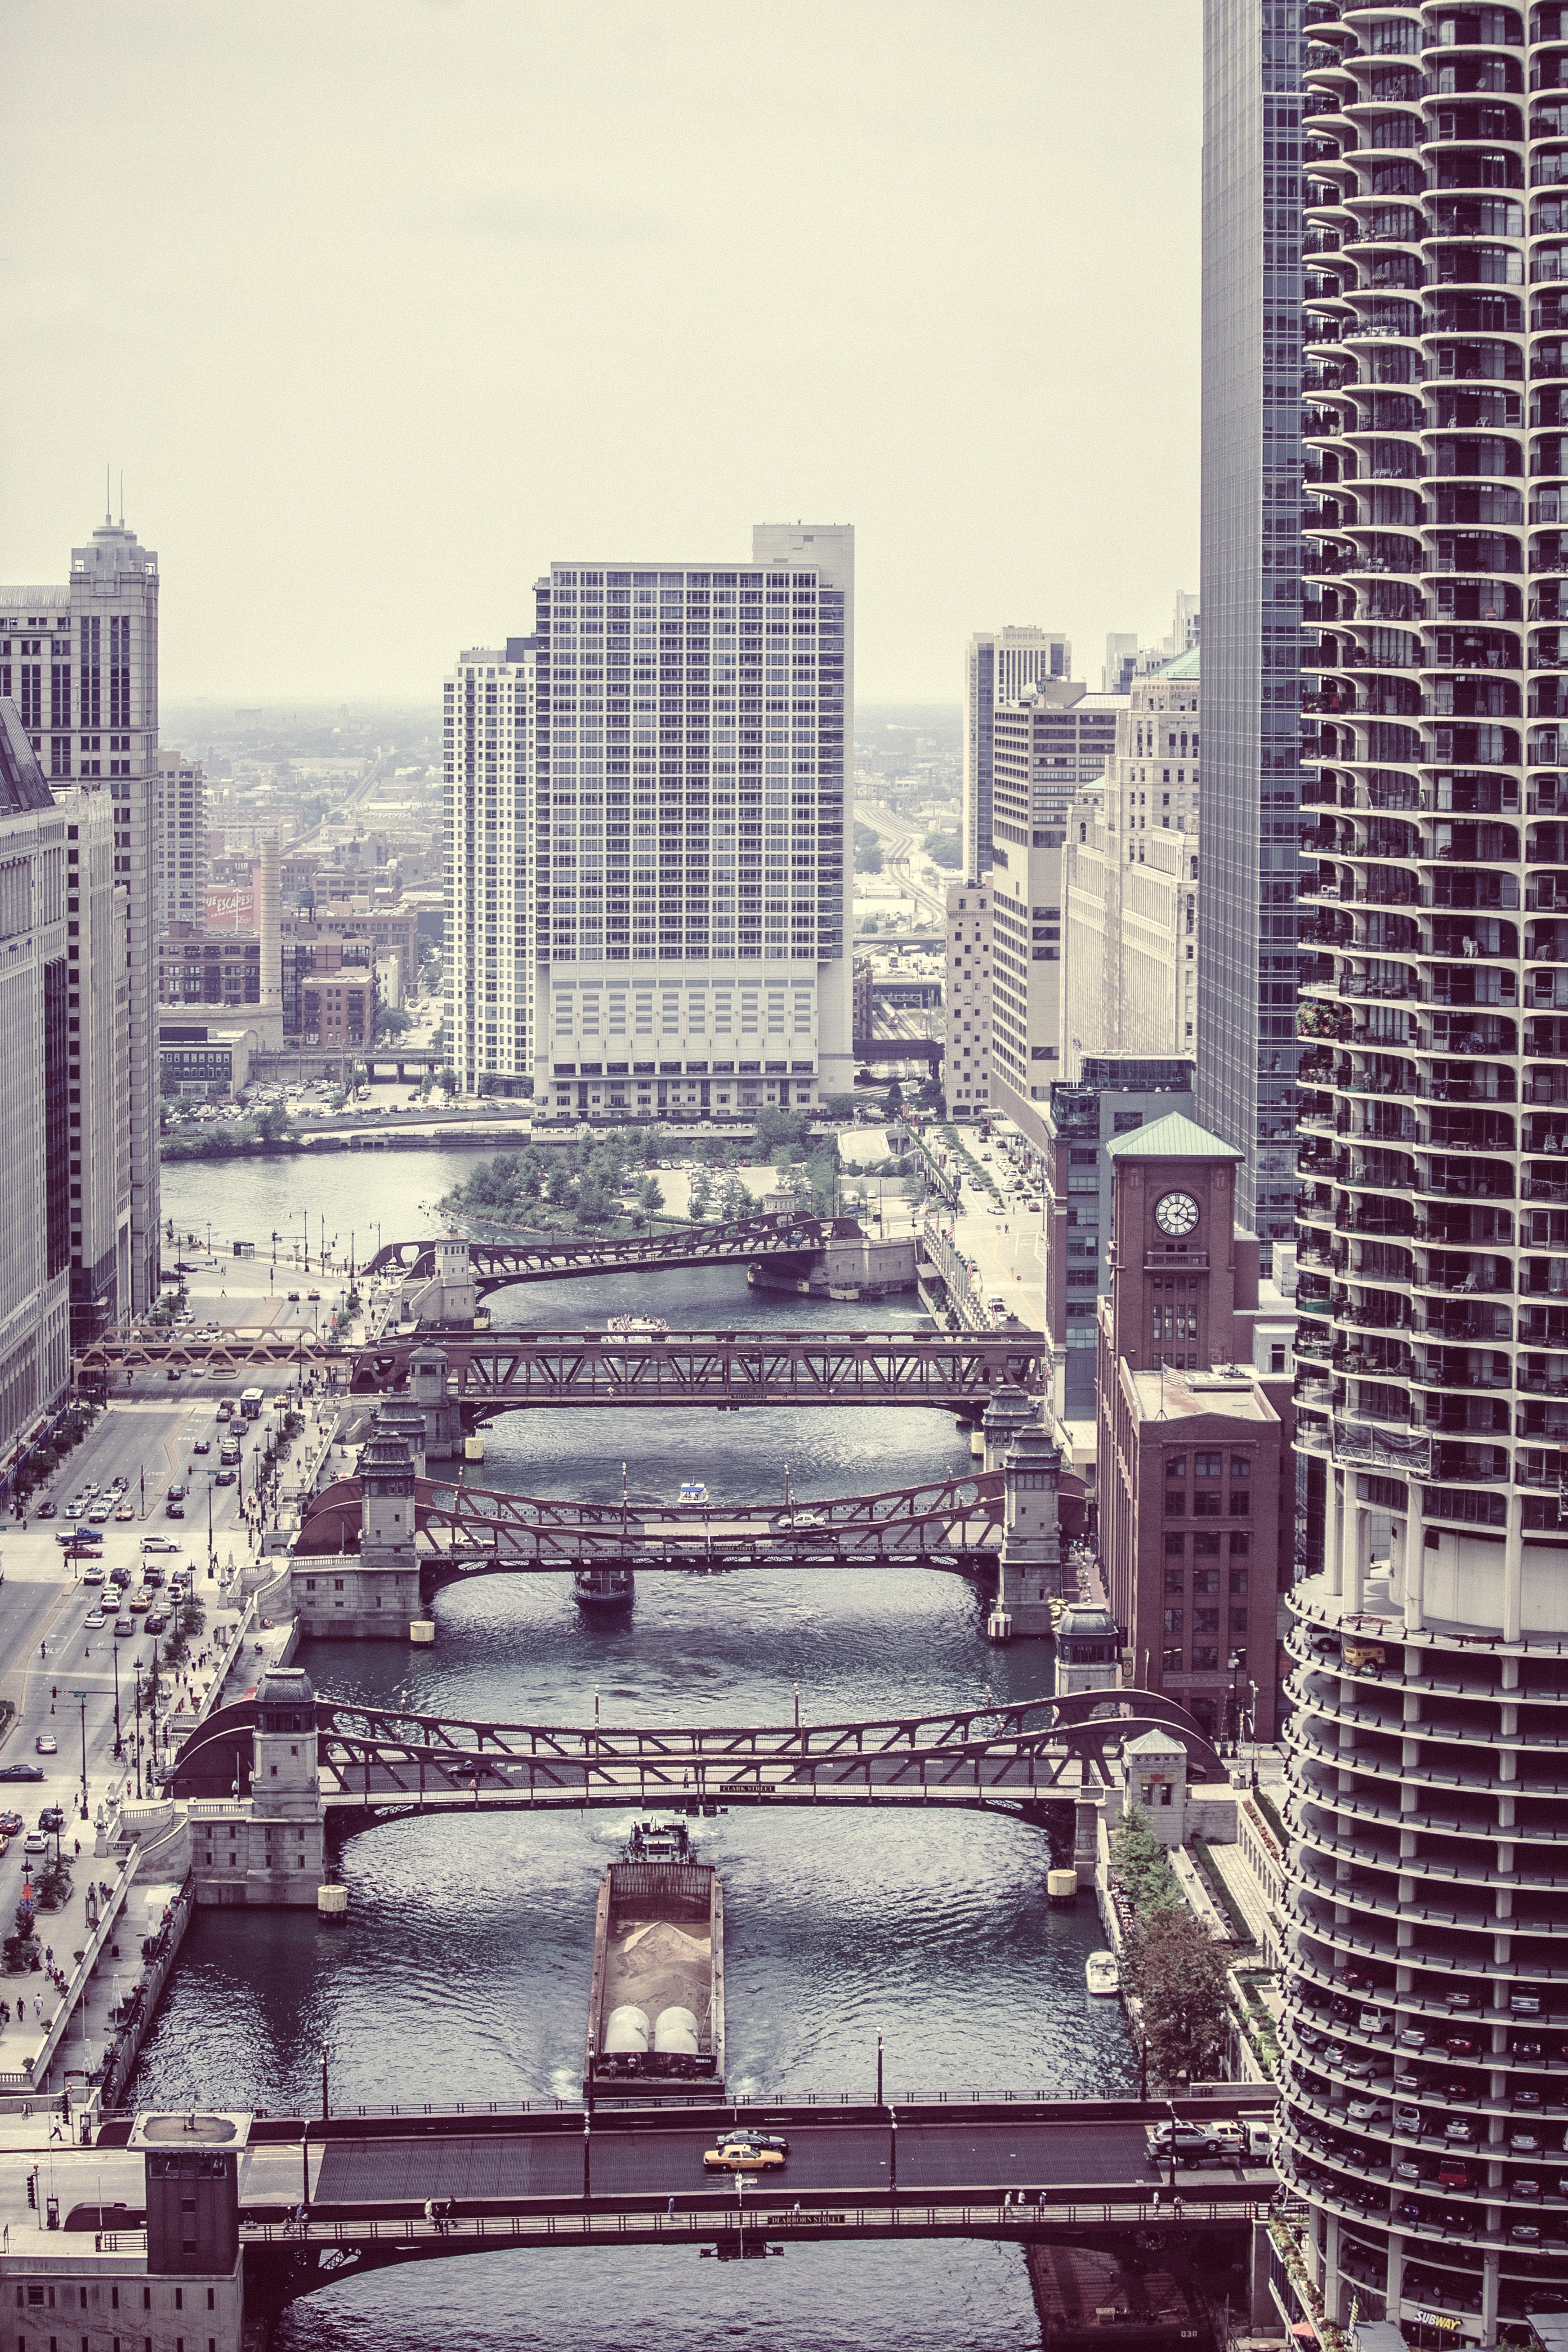
architecture, skyline, street, town, city, skyscraper, river, cityscape, downtown, tower, usa, america, landmark, chicago, tower block, bridges, shape, metropolis, metropole, neighbourhood, high rises, urban area, residential area, human settlement, metropolitan area, wacker drive